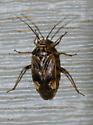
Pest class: lygus_bug